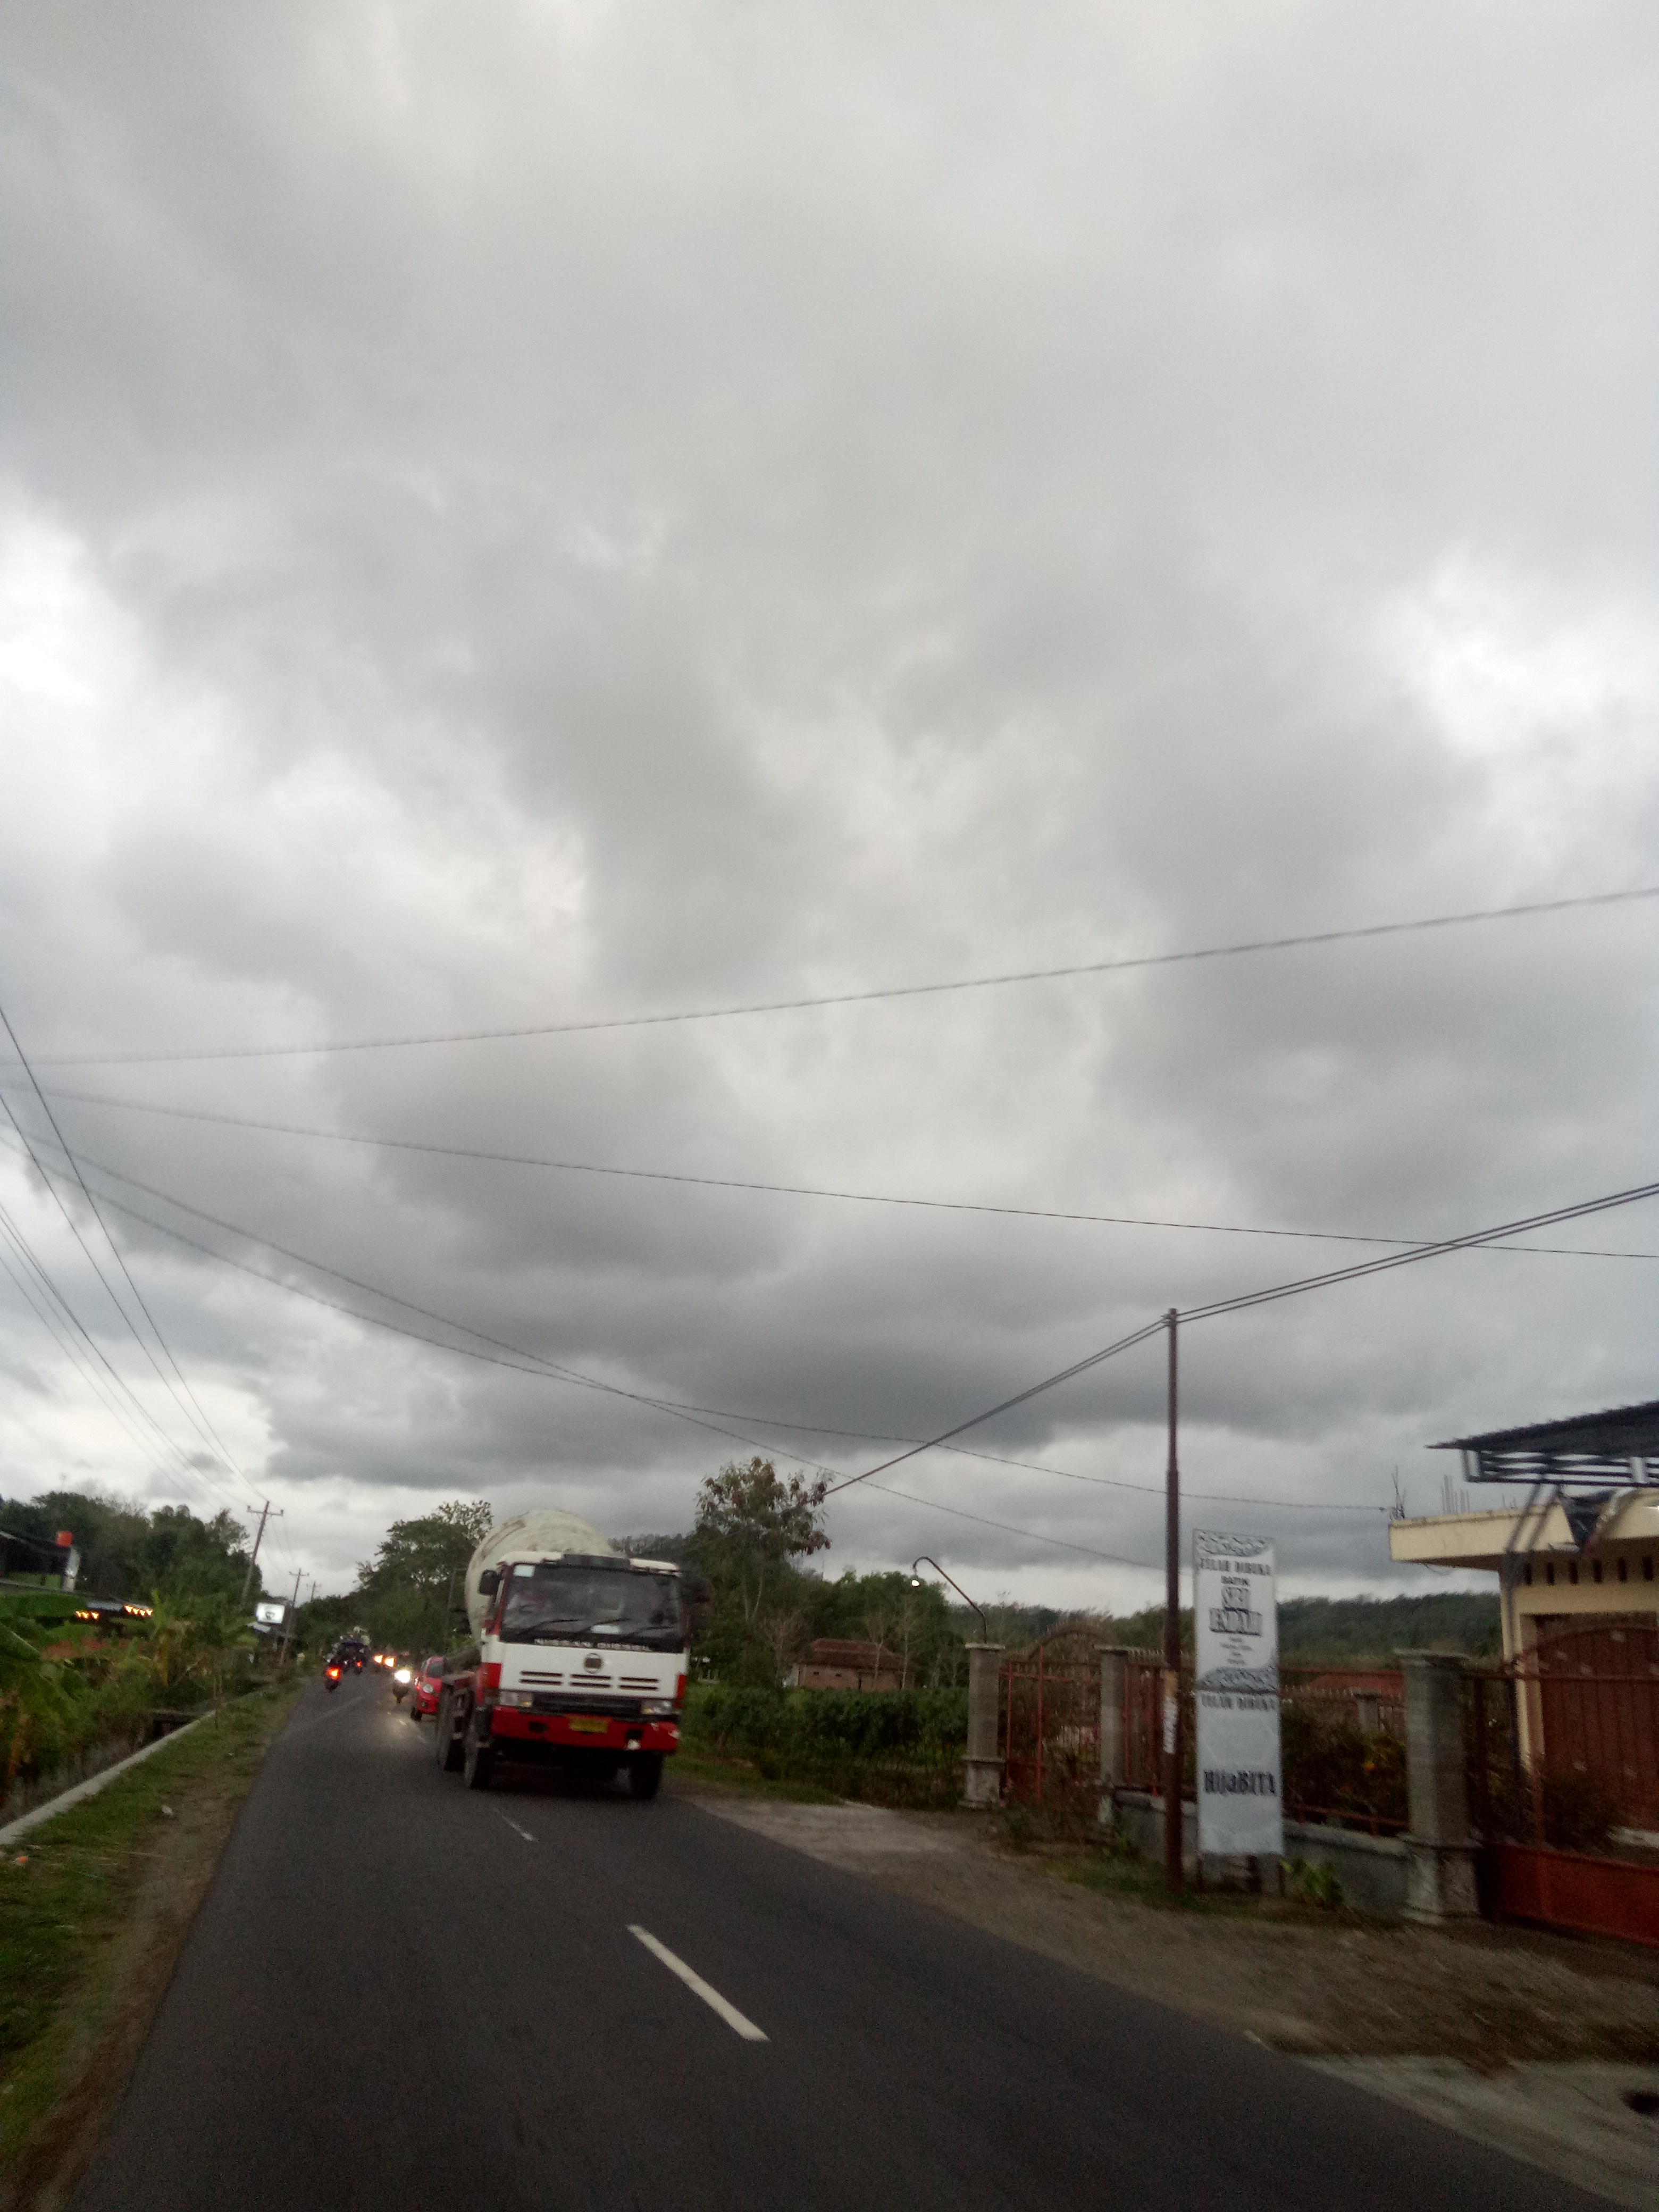
nature, road, cloud, sky, lane, highway, infrastructure, residential area, mode of transport, road trip, highland, car, suburb, meteorological phenomenon, controlled access highway, road surface, morning, asphalt, atmosphere, cumulus, tree, area, line, storm, horizon, shoulder, family car, evening, street light, house